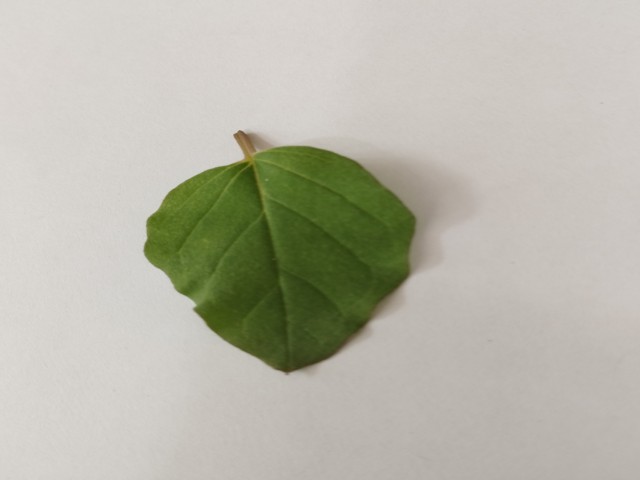
Plant: punarnava